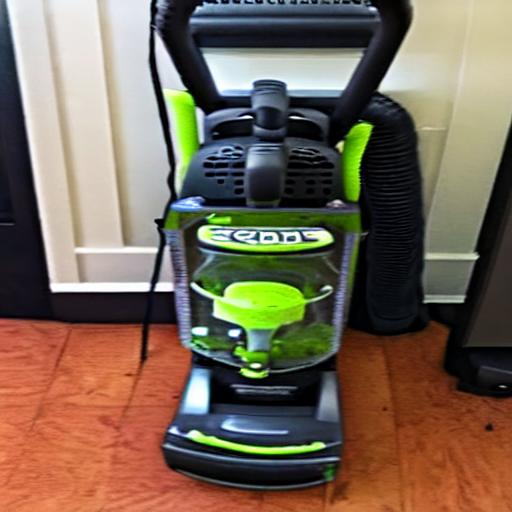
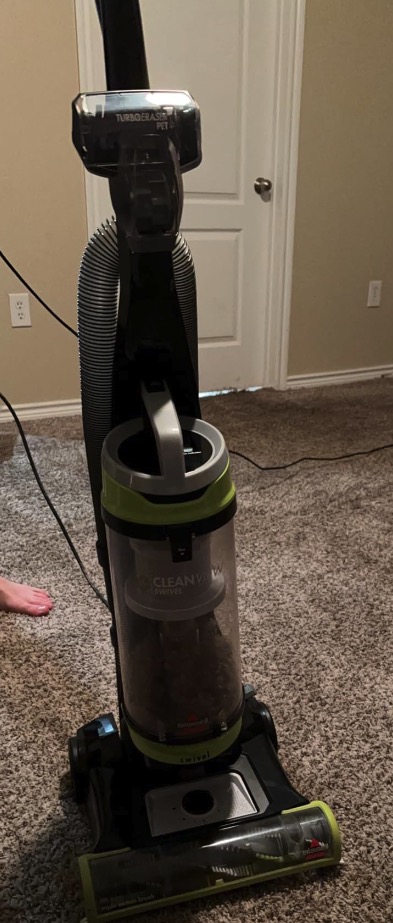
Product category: items_vacuum
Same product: no